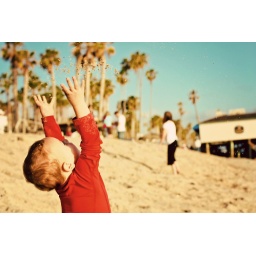
When throwing sand in your own face was fun...